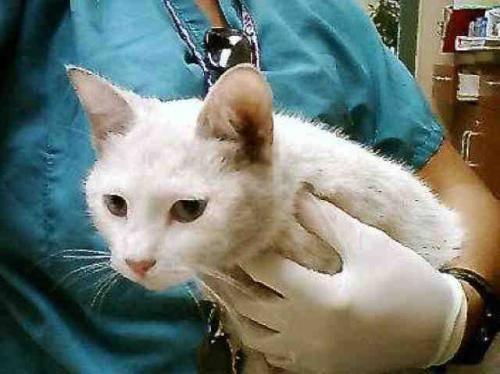
cat